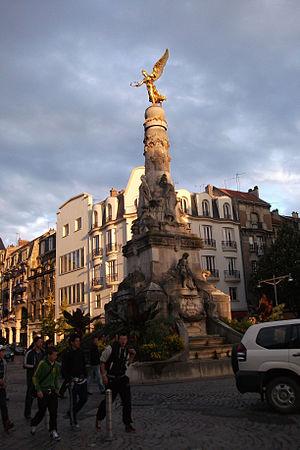
la Fontaine Subé de Reims vue depuis le nord ouest.
La fontaine Subé est une fontaine se situant sur la place Drouet-d'Erlon dans le centre de Reims, elle y remplaça la statue de Drouet d'Erlon.
Paul Jean-Baptiste Gasq né à Dijon le 30 mars 1860 et mort à Paris le 28 octobre 1944 est un sculpteur français.